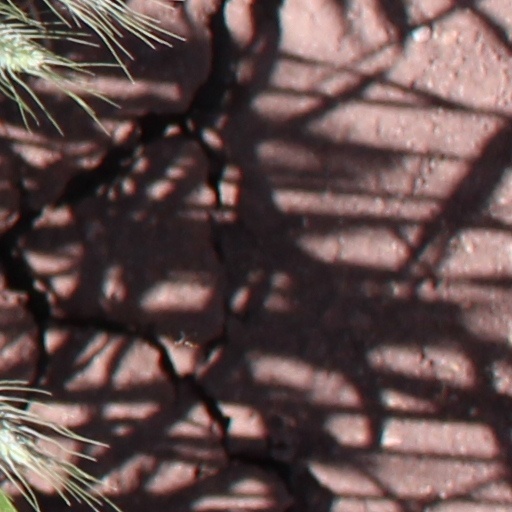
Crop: wheat